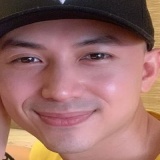
diễn viên Hoàng Anh Vũ